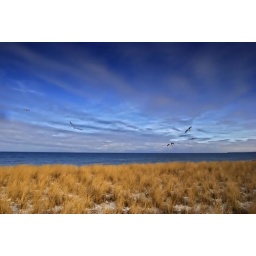
Gulls flying over the beach at Hamilton, Ontario. Colour repost of an earlier b&amp;amp;w.